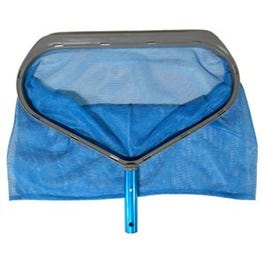
Pool Leaf Rake, Plastic Guard
Deluxe, aluminum leaf pool rake, plastic guard protects pool surfaces, deep heavy gauge bag removes leaves & debris, quick lock attachment attaches to standard 1-1/4'' pole not included.
Brand: JED
Category: Home & Garden > Pool & Spa > Pool & Spa Accessories > Pool Sweeps & Vacuums > Pool Sweeps